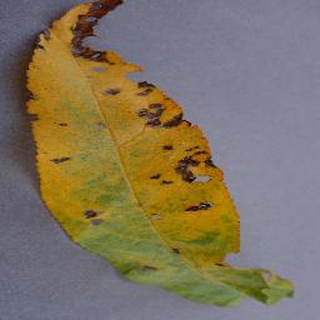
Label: peach_bacterial_spot